Togo national football team

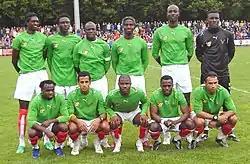
Members of the Togolese national football team before a warm-up match in Biberach/Riss a few days before the 2006 World Cup

The Togo national football team (French: "Équipe nationale de football du Togo") represents Togo in international football and is controlled by the Togolese Football Federation. The national football team of Togo made their debut in the FIFA World Cup in 2006. Their team bus underwent a fatal attack in Angola prior to the 2010 Africa Cup of Nations. They withdrew and were subsequently banned from the following two tournaments by the Confederation of African Football (CAF). In 2013 for the first time in history, Togo reached the quarter-finals of the Africa Cup of Nations. The team represents both FIFA and the Confederation of African Football (CAF).